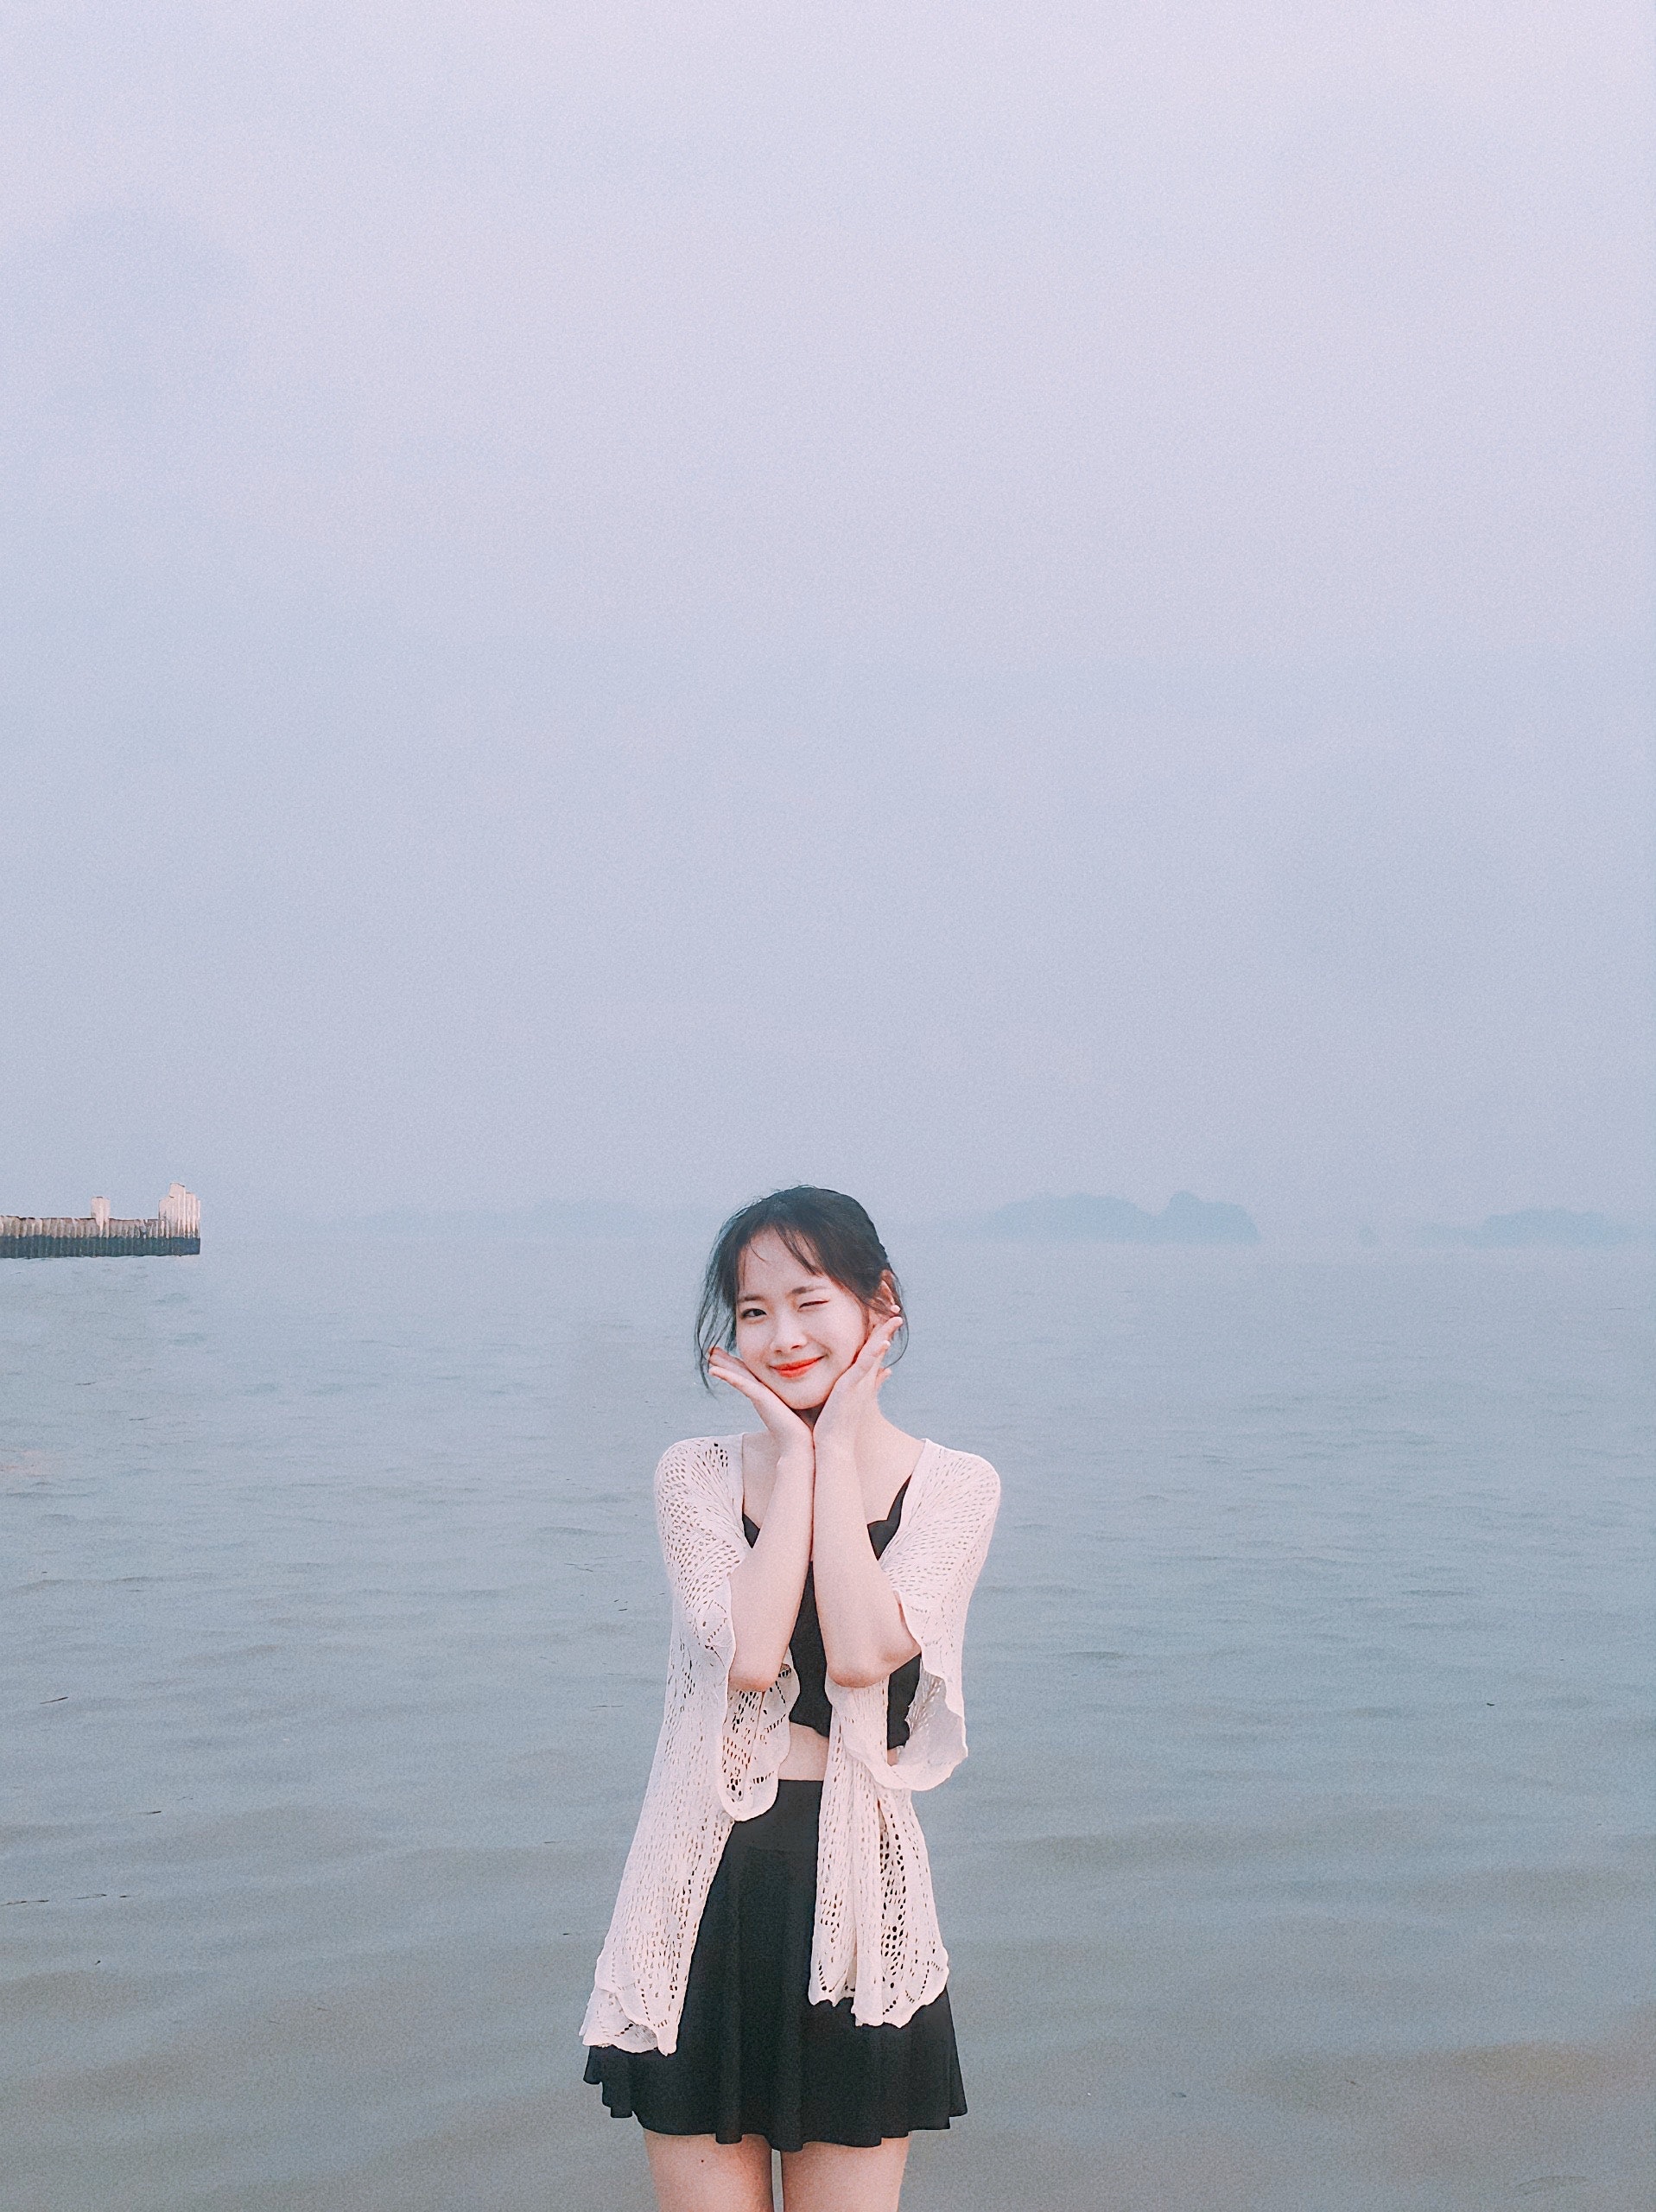
woman, water, sky, sleeve, dress shirt, happy, flash photography, travel, waist, blazer, lake, horizon, fashion design, formal wear, fun, human leg, pattern, ocean, plaid, fog, beach, tourism, vacation, coast, haze, vintage clothing, mist, sea, fur, fashion accessory, winter, photo shoot